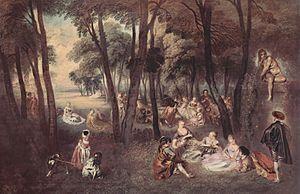
1718 est une année commune commençant un samedi.